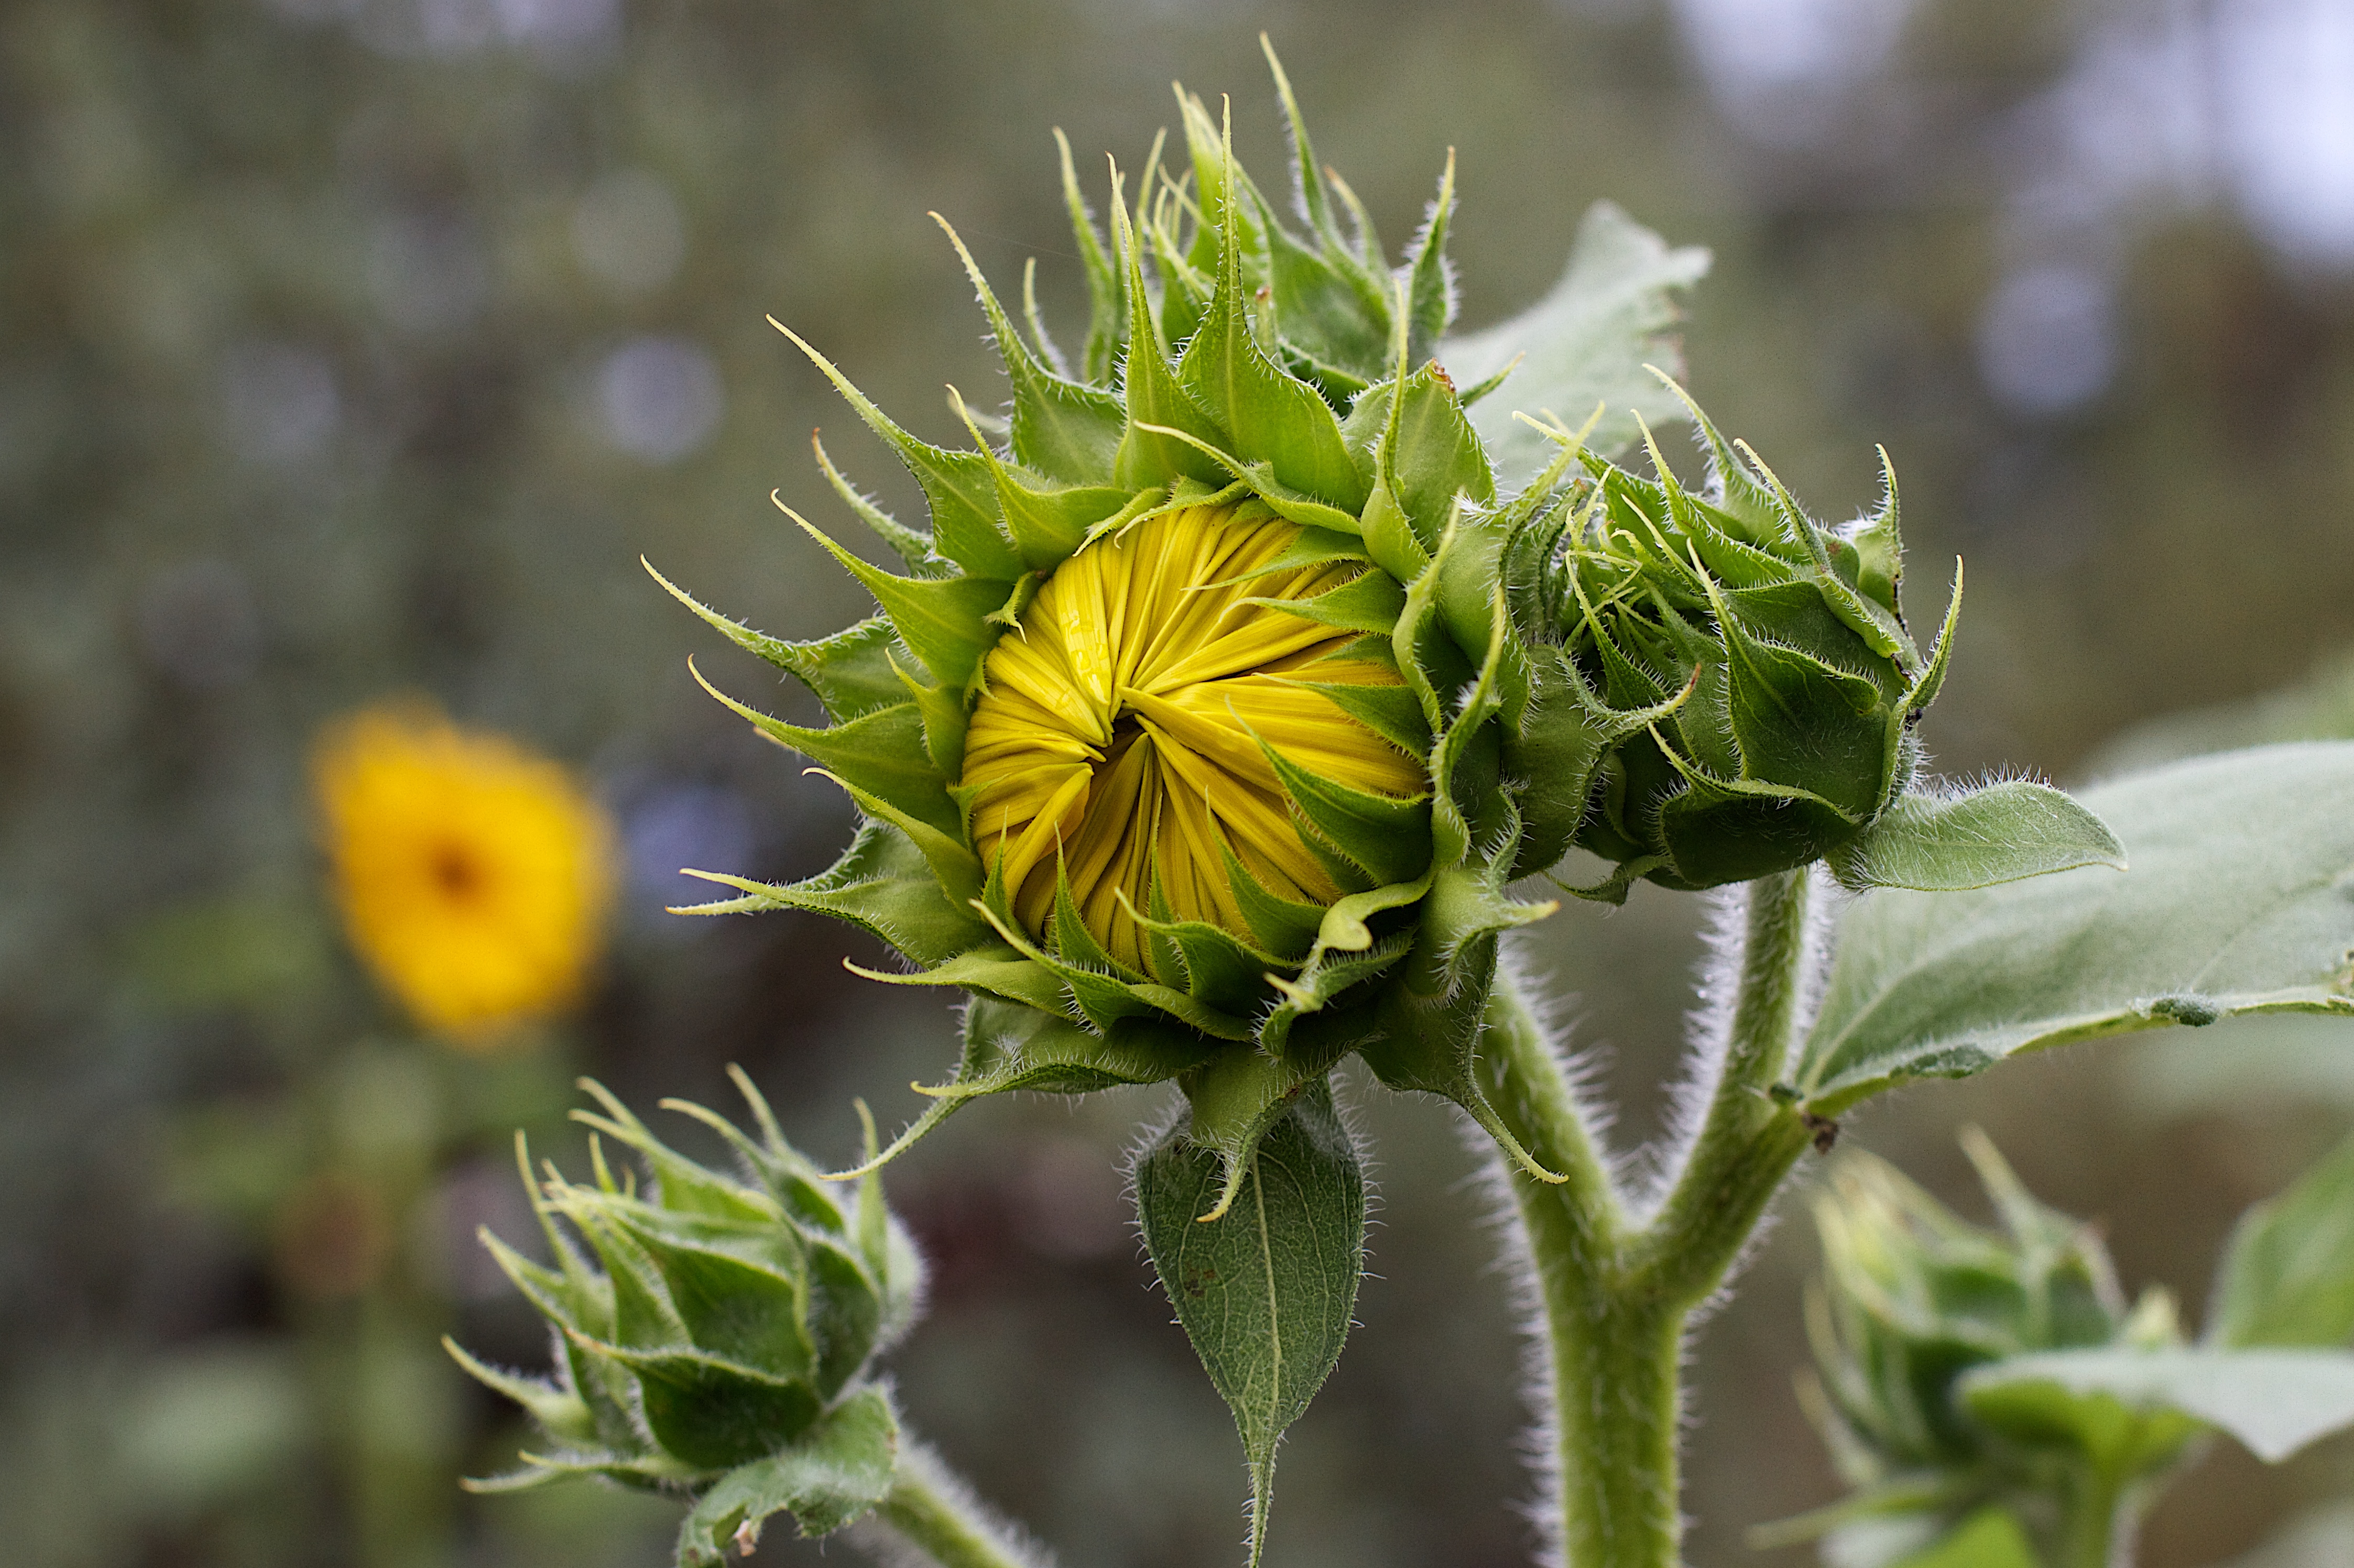
nature, plant, flower, green, produce, botany, yellow, flora, sunflower, wildflower, close up, thistle, bud, seedforward, macro photography, flowering plant, daisy family, plant stem, land plant